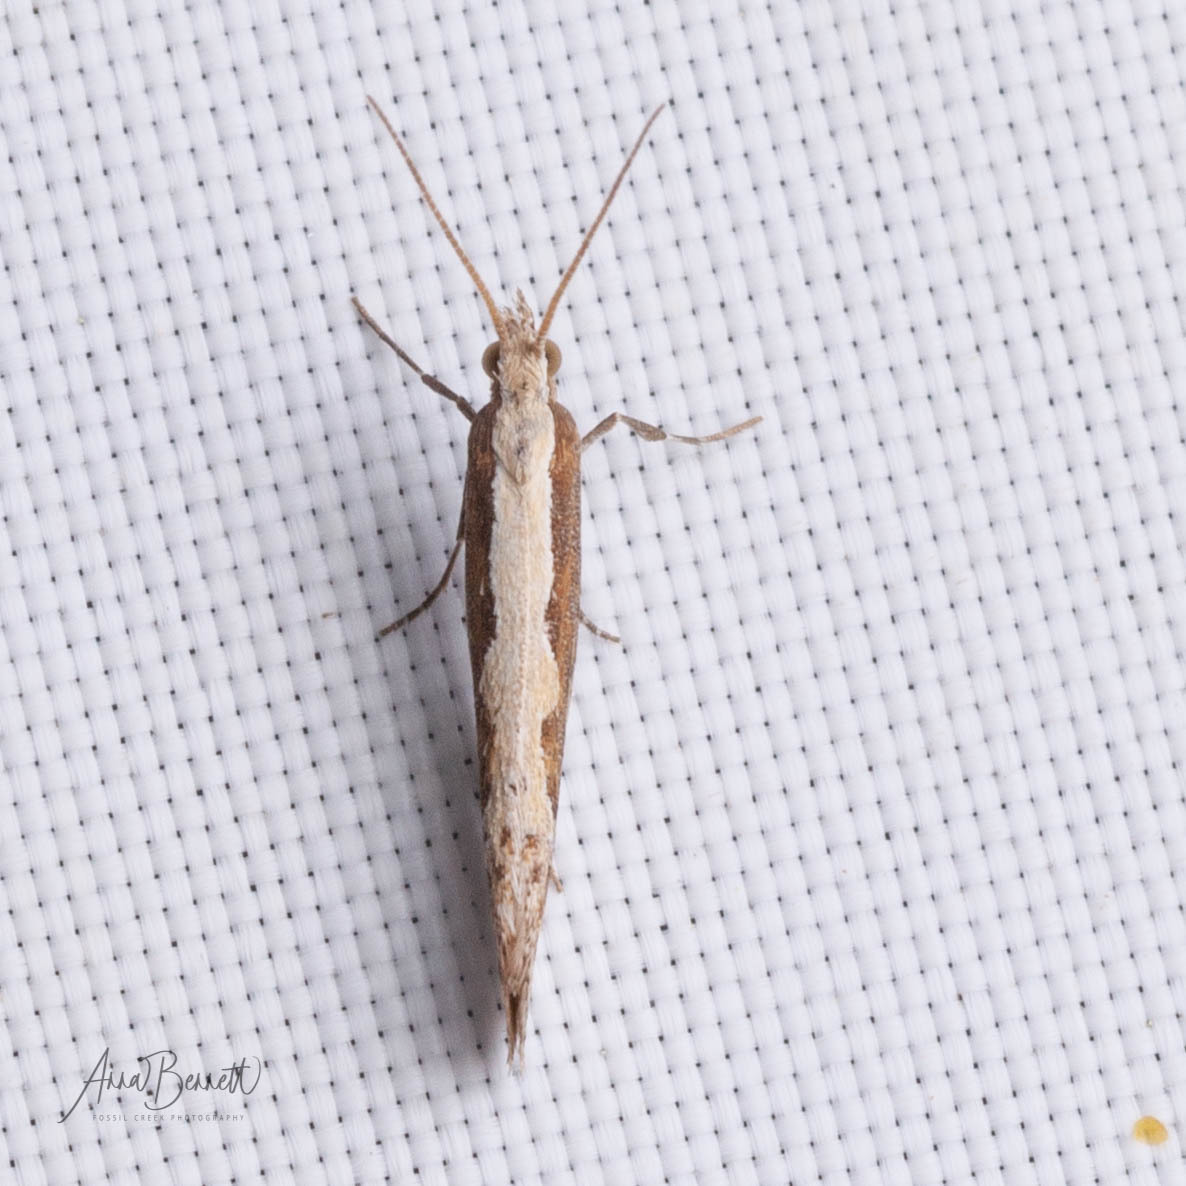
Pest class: diamondback_moth